Frances Brett Hodgkinson

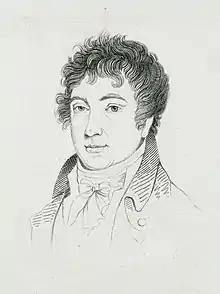
Illustration of John Hodgkinson, Frances Hodgkinson's husband.

The Hodgkinsons sailed to America in 1792 after entering a contract with John Henry together with eight other actors including Brett's mother as well as her sister and her husband, William King. They joined the Old American Company, which was the first professional theater in North America. John Hodgkinson was first seen as Don Felix in "The Wonder" while Frances Hodgkinson in "The Padlock" as Leonora. After dominating the troupe managed by Lewis Hallam and John Henry, John was declared as "superior to any other actor" and would enjoy such stature for around ten years in all of the principal theater centers in America. An account by William Dunlap described Frances Hodgkinson as a versatile actress, who "surpassed all her contemporaries in rustic comedy and singing parts, in chambermaids and soubrettes." By 1800, the pair became the highest-paid performers in American stage history. She had a weekly salary of $50. Although her husband was paid $70, her remuneration was still significantly ahead of her peers such as Hallam and his wife, whose combined salary amounted to $50. John Hodgkinson became part of the management and revitalization of the American Company.